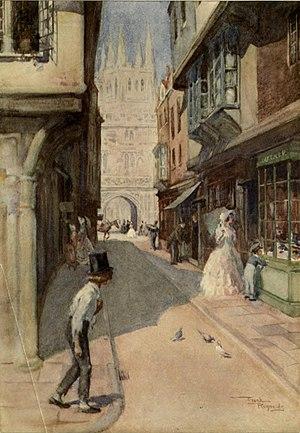
David Copperfield ou L'Histoire, les aventures et l'expérience personnelles de David Copperfield le jeune API : [ˈdeɪ.vɪd ˈkɒ.pə.ˈfiːld]) est le huitième roman de Charles Dickens et le premier de cet auteur à présenter un narrateur à la première personne. Il a été publié en vingt numéros et dix-neuf parutions, par Bradbury and Evans, entre 1849 et 1850, avec des illustrations de Hablot Knight Browne, dit Phiz.